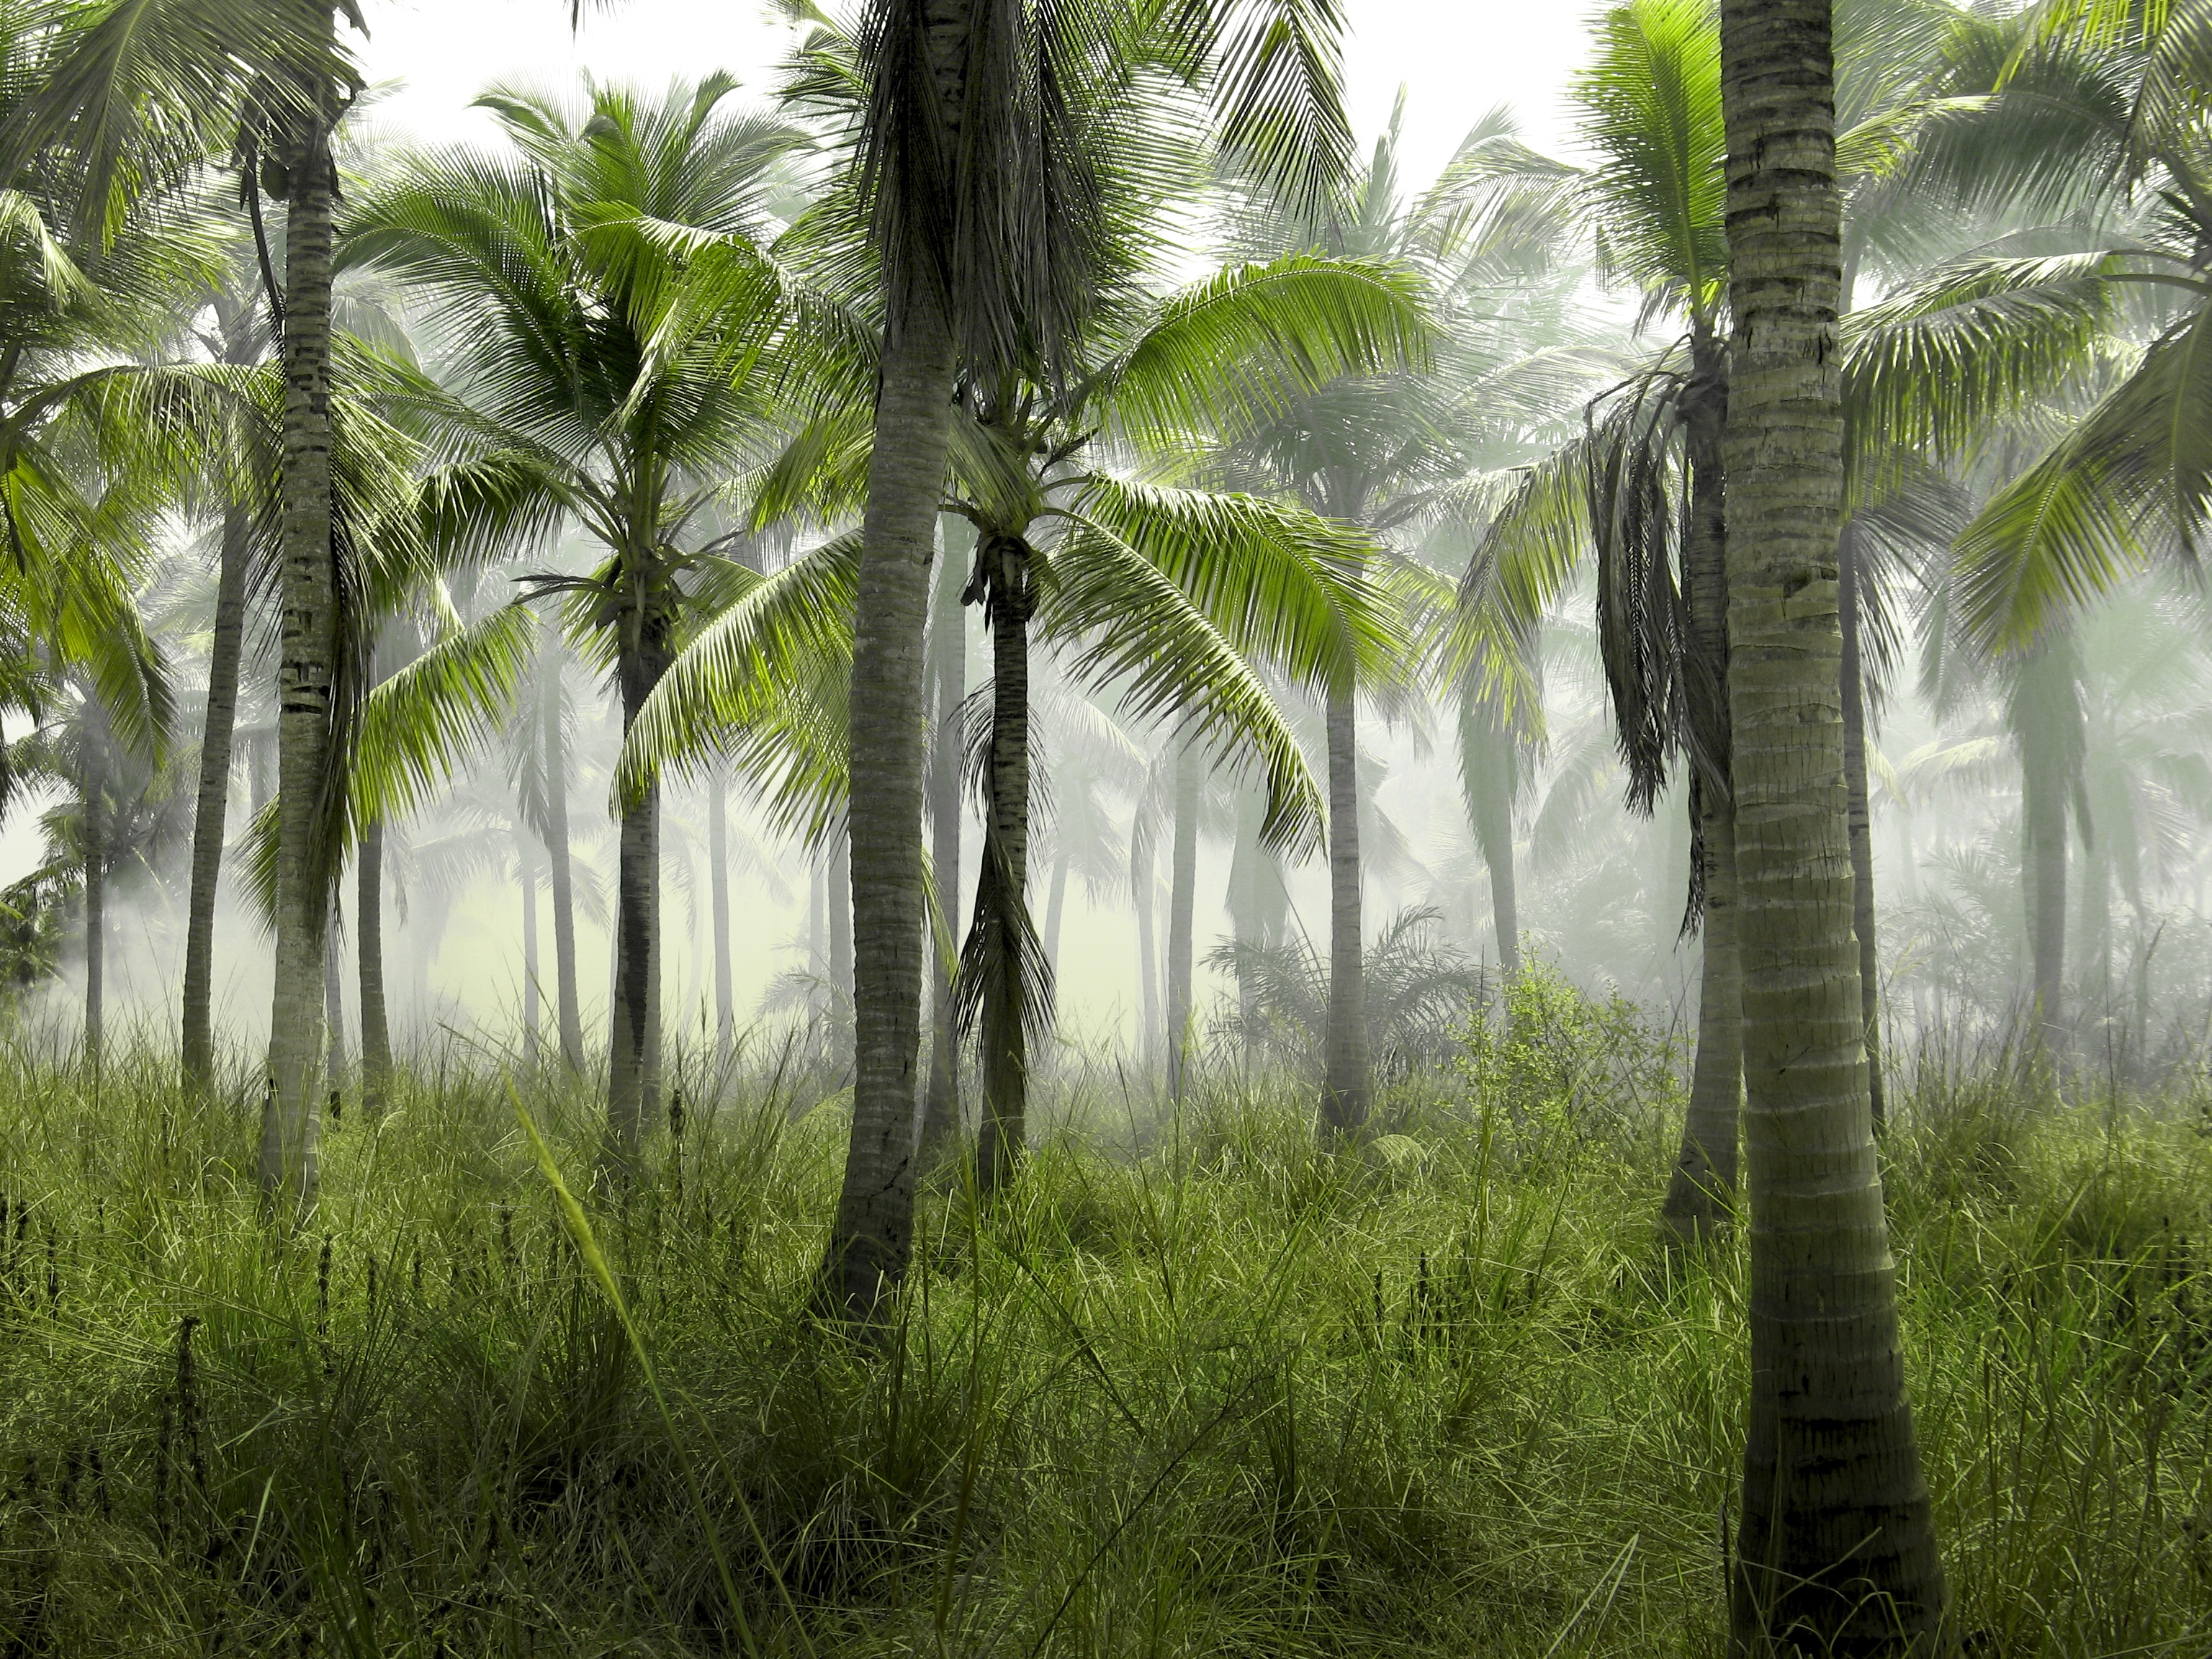
landscape, tree, nature, forest, grass, plant, field, sunlight, summer, vacation, environment, foliage, green, jungle, paradise, tropical, holiday, island, botany, ecology, tropic, vegetation, rainforest, wetland, plantation, exotic, woodland, habitat, palm trees, tropics, ecosystem, biome, natural environment, atmospheric phenomenon, woody plant, land plant, arecales, palm family